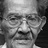
Emotion: neutral